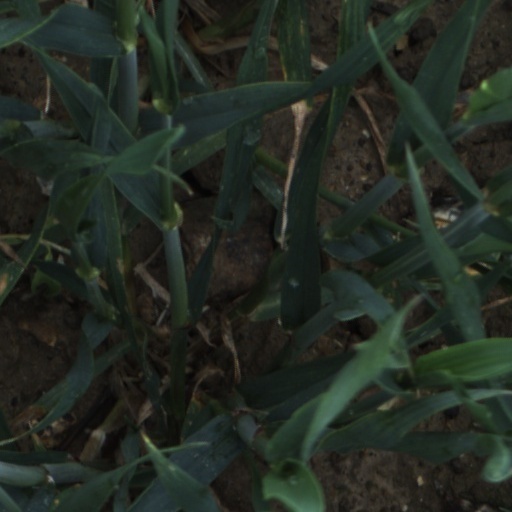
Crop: wheat